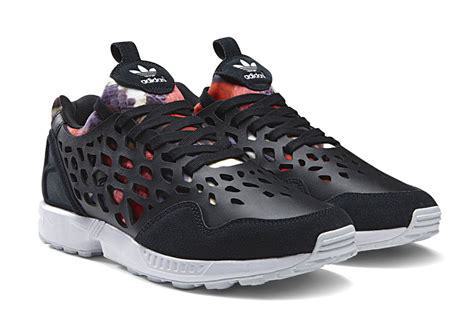
Brand: Adidas
Model: ZX Flux